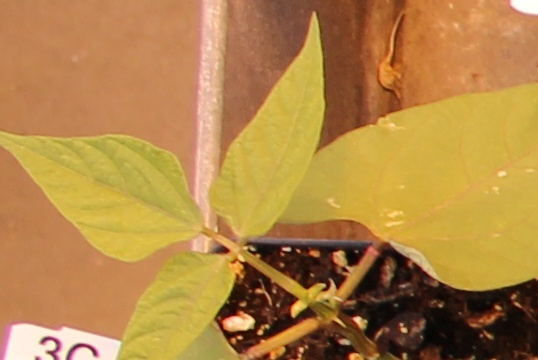
Label: Blackbean